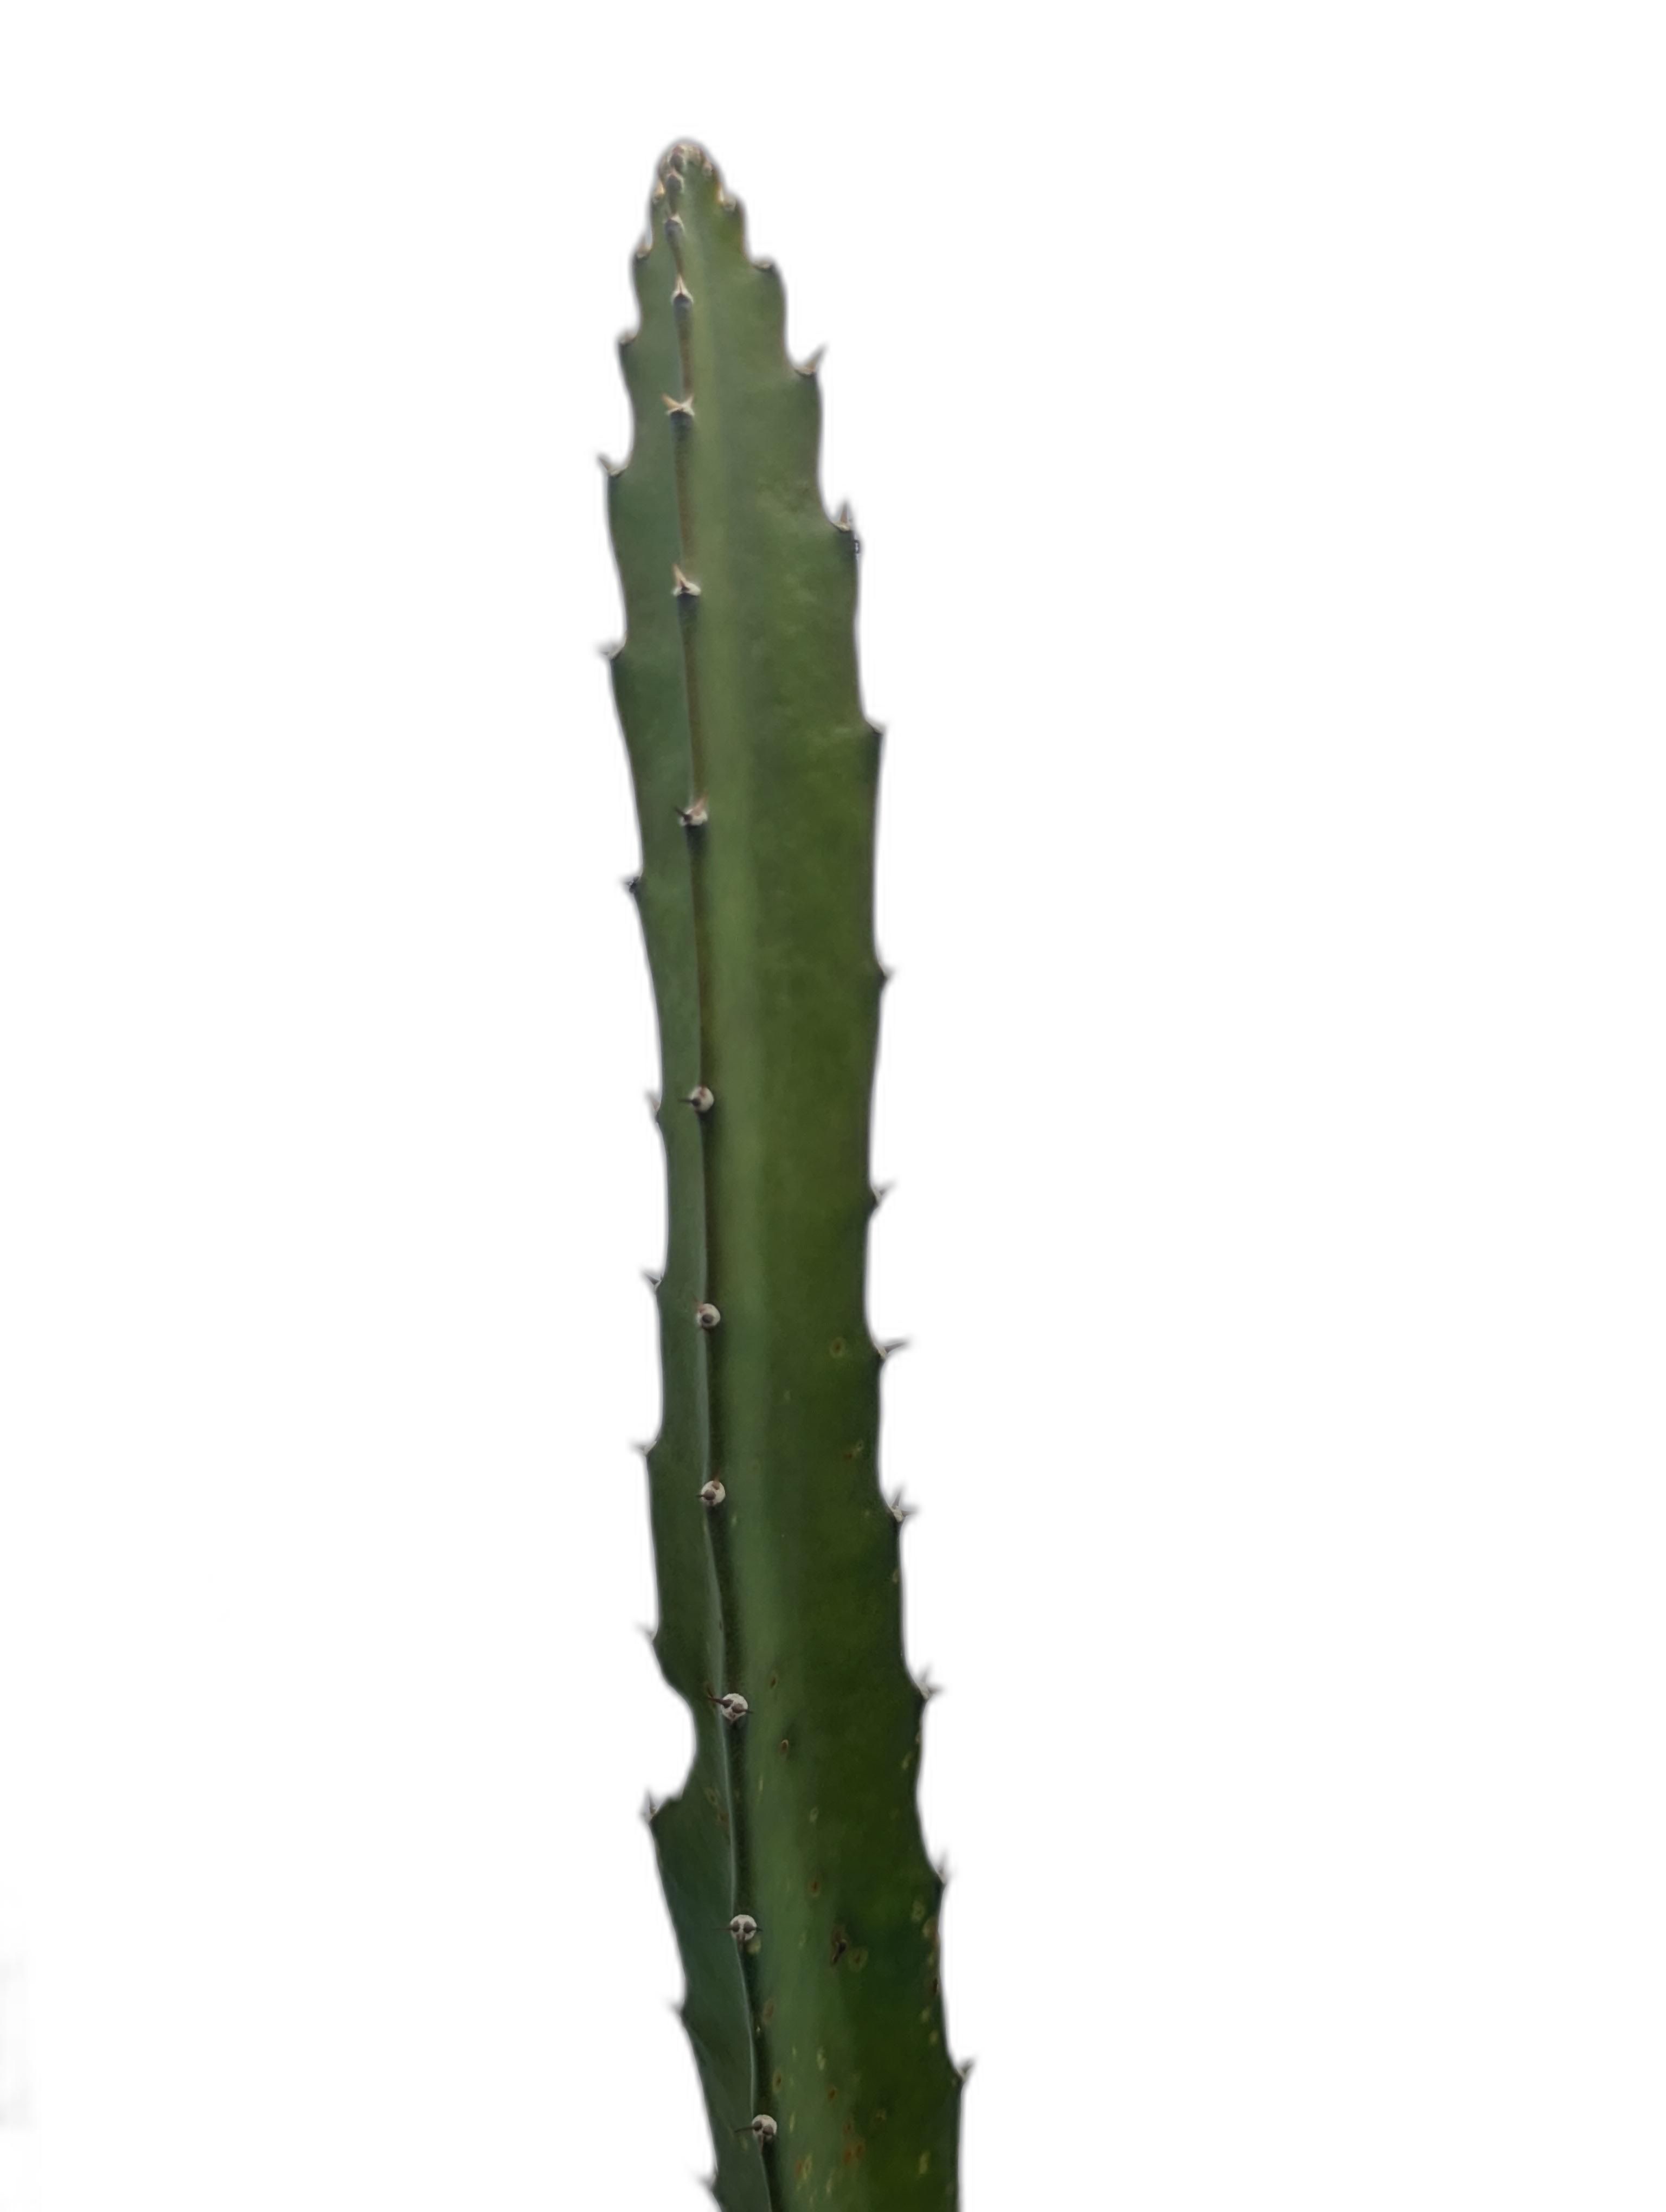
Label: Good leaf